2007 Norwegian Football Cup

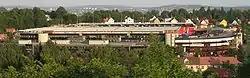
Ullevaal Stadion, Oslo - venue for the Norwegian Cup final

The 2007 Norwegian Football Cup was the 102nd season of Norwegian annual knockout football tournament. The competition started on 19 May 2007 with the first-round games and ended on 11 November 2007 with the final. The defending champions were Fredrikstad.